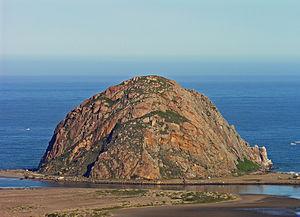
Morro Bay est une ville du comté de San Luis Obispo, en Californie, États-Unis. La ville est célèbre pour son Neck volcanique nommé Morro Rock.
Morro Rock est un neck volcanique situé sur le rivage de Morro Bay, en Californie. Lié au chaînon Santa Lucia, il s'agit de l'une des Nine Sisters.